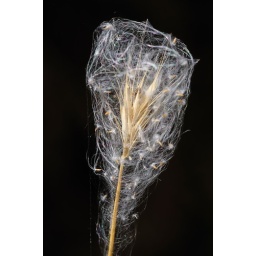
Fireweed seedlings on dried flower in forest at Serene Lakes-02 9-29-08